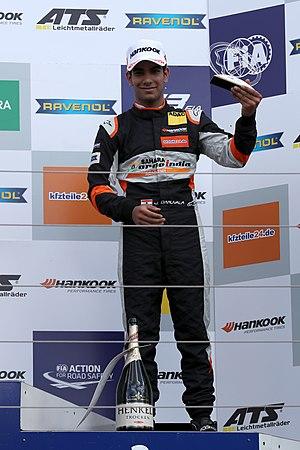
Jehan Daruvala, né le 1ᵉʳ octobre 1998 à Mumbai, est un pilote automobile indien. Il dispute le championnat de Formule 2 FIA pour la saison 2020. Il est membre du Red Bull Junior Team depuis 2020.